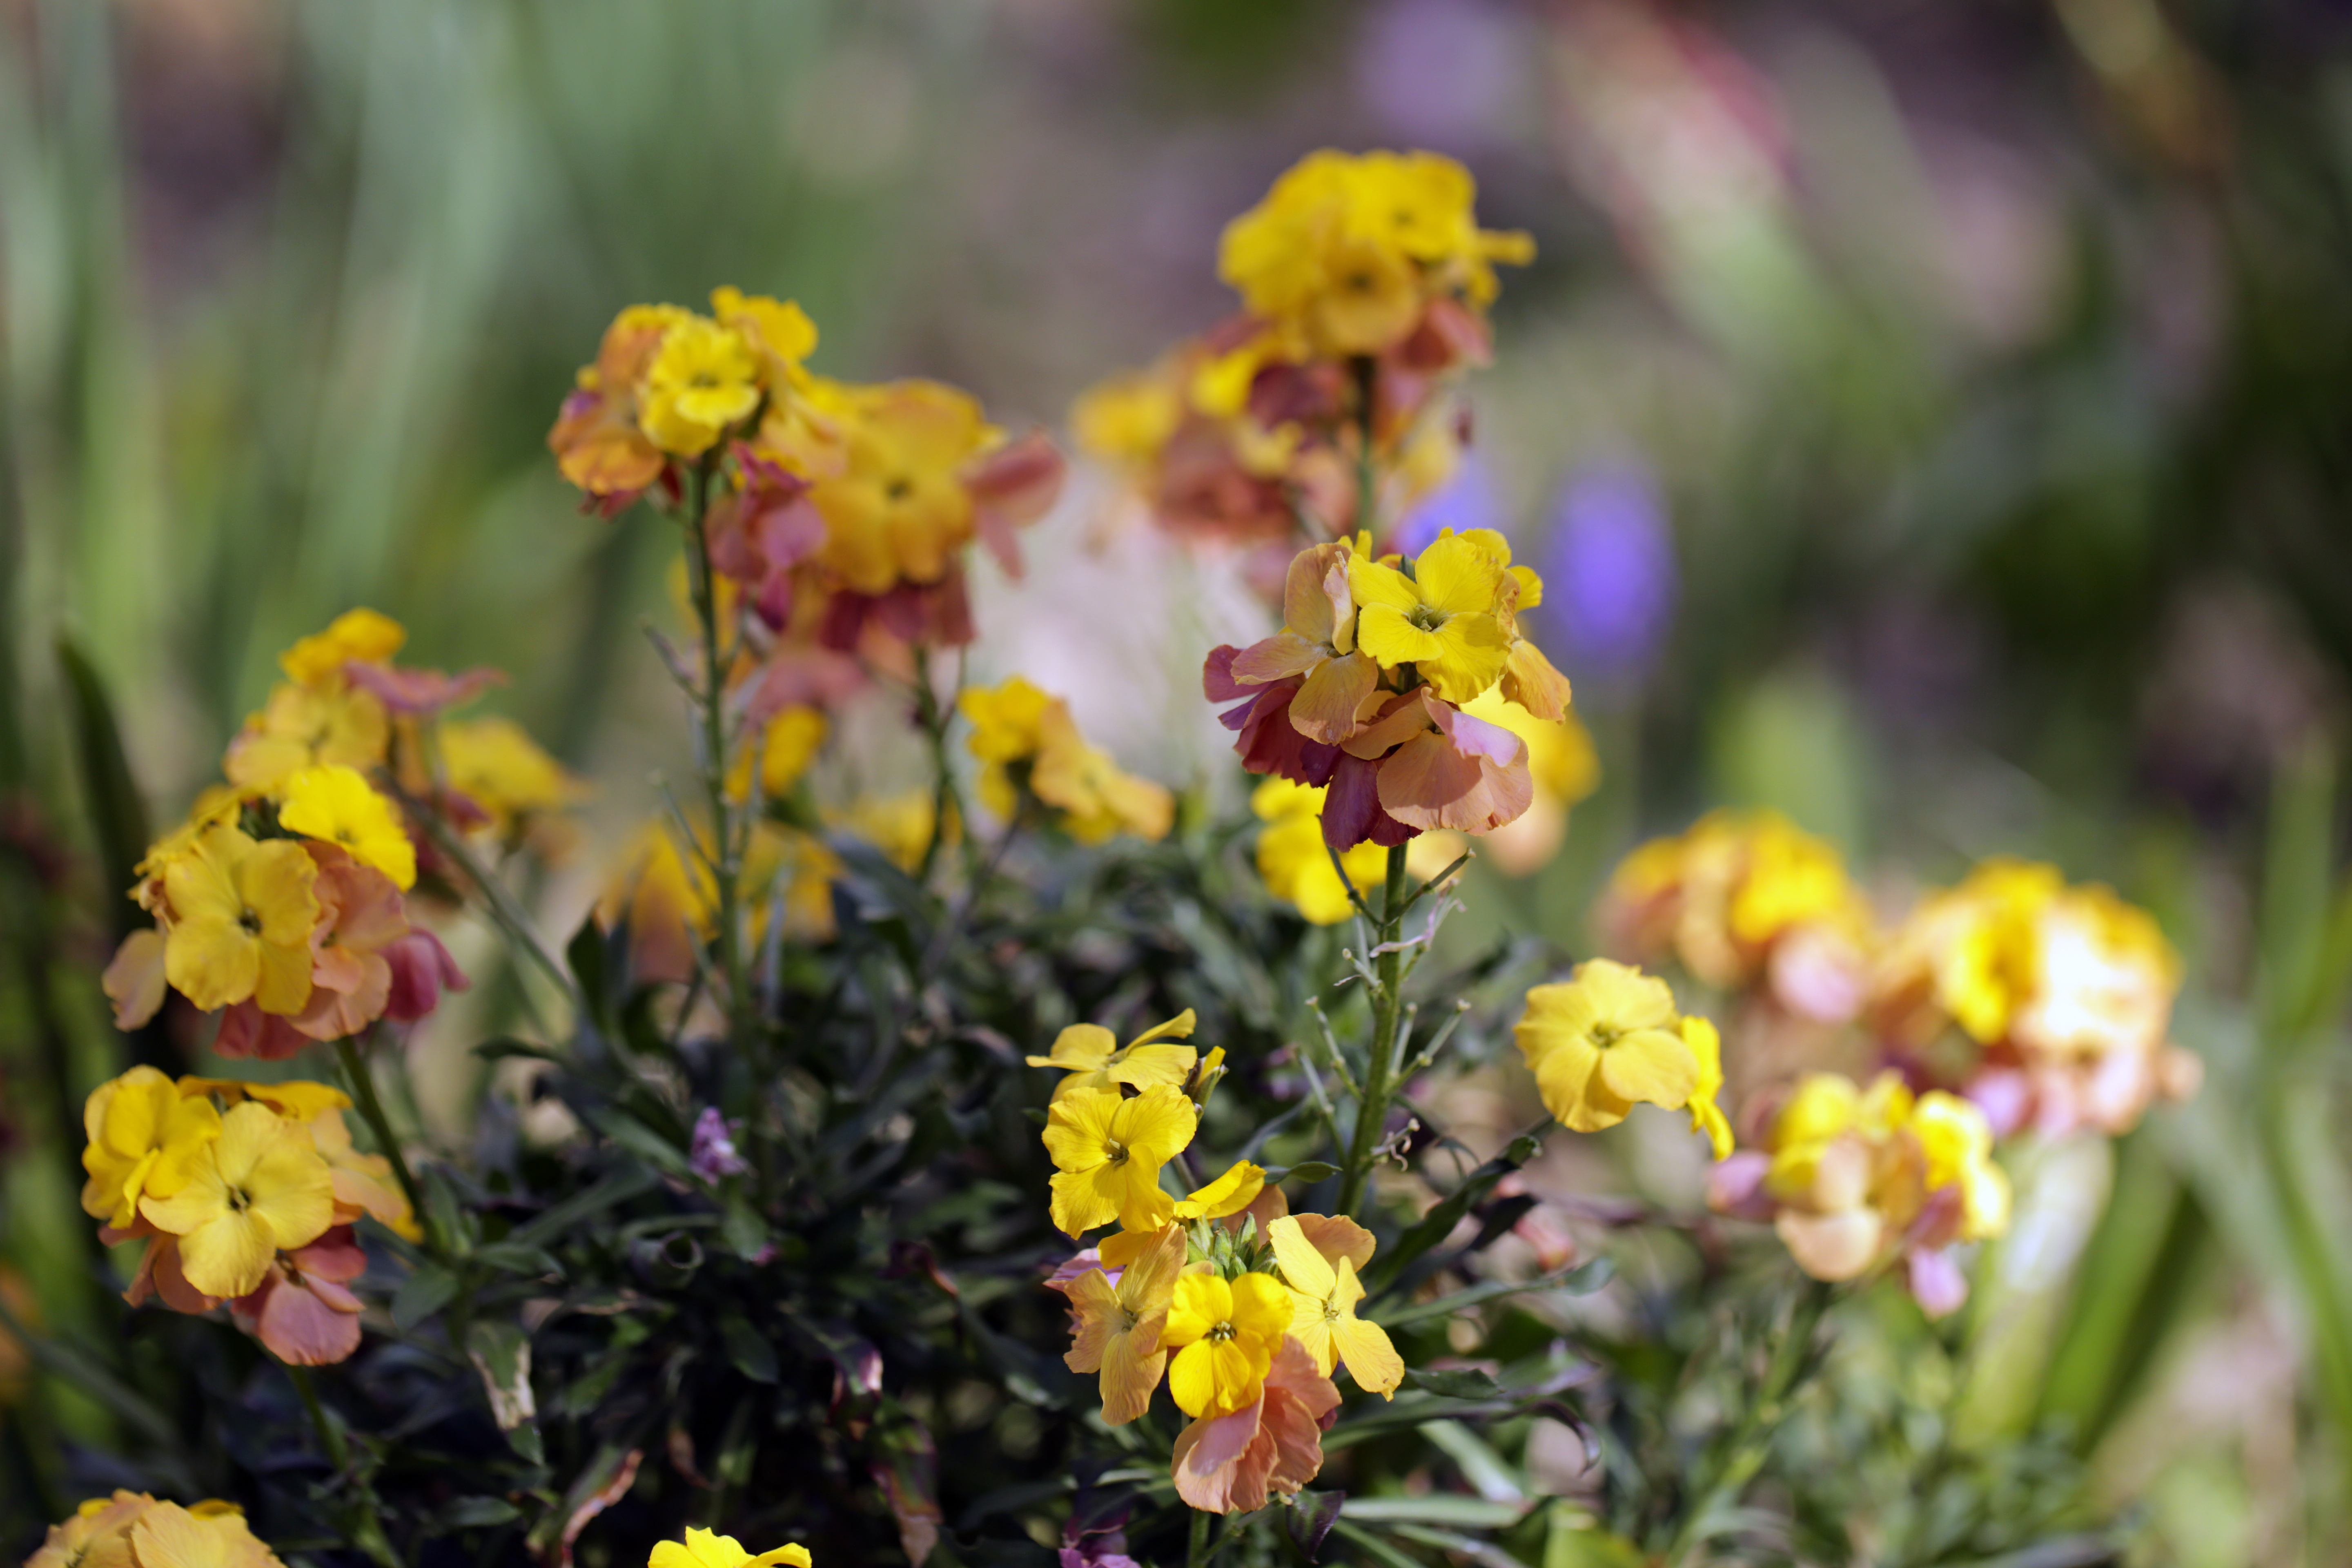
nature, blossom, plant, meadow, flower, france, europe, spring, botany, yellow, garden, flora, wildflower, flowers, midi, gold, jaune, frhling, garten, cuivre, jardin, printemps, languedocroussillon, floraison, lente, brun, closion, girofles, macro photography, flowering plant, annual plant, land plant